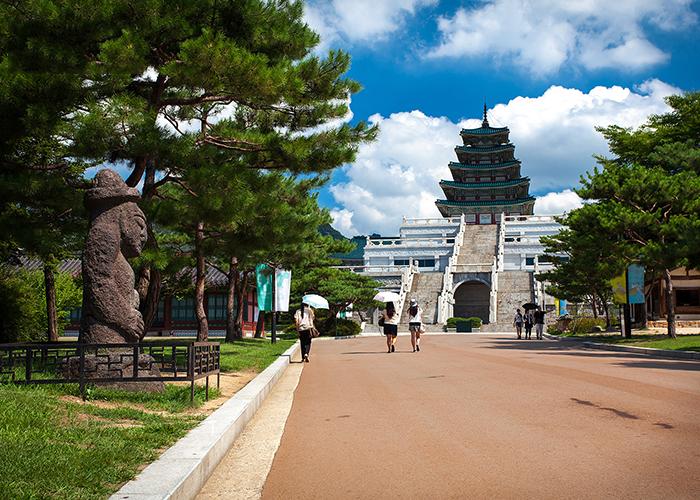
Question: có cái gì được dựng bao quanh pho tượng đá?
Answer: có dãy hàng rào được dựng bao quanh pho tượng đá